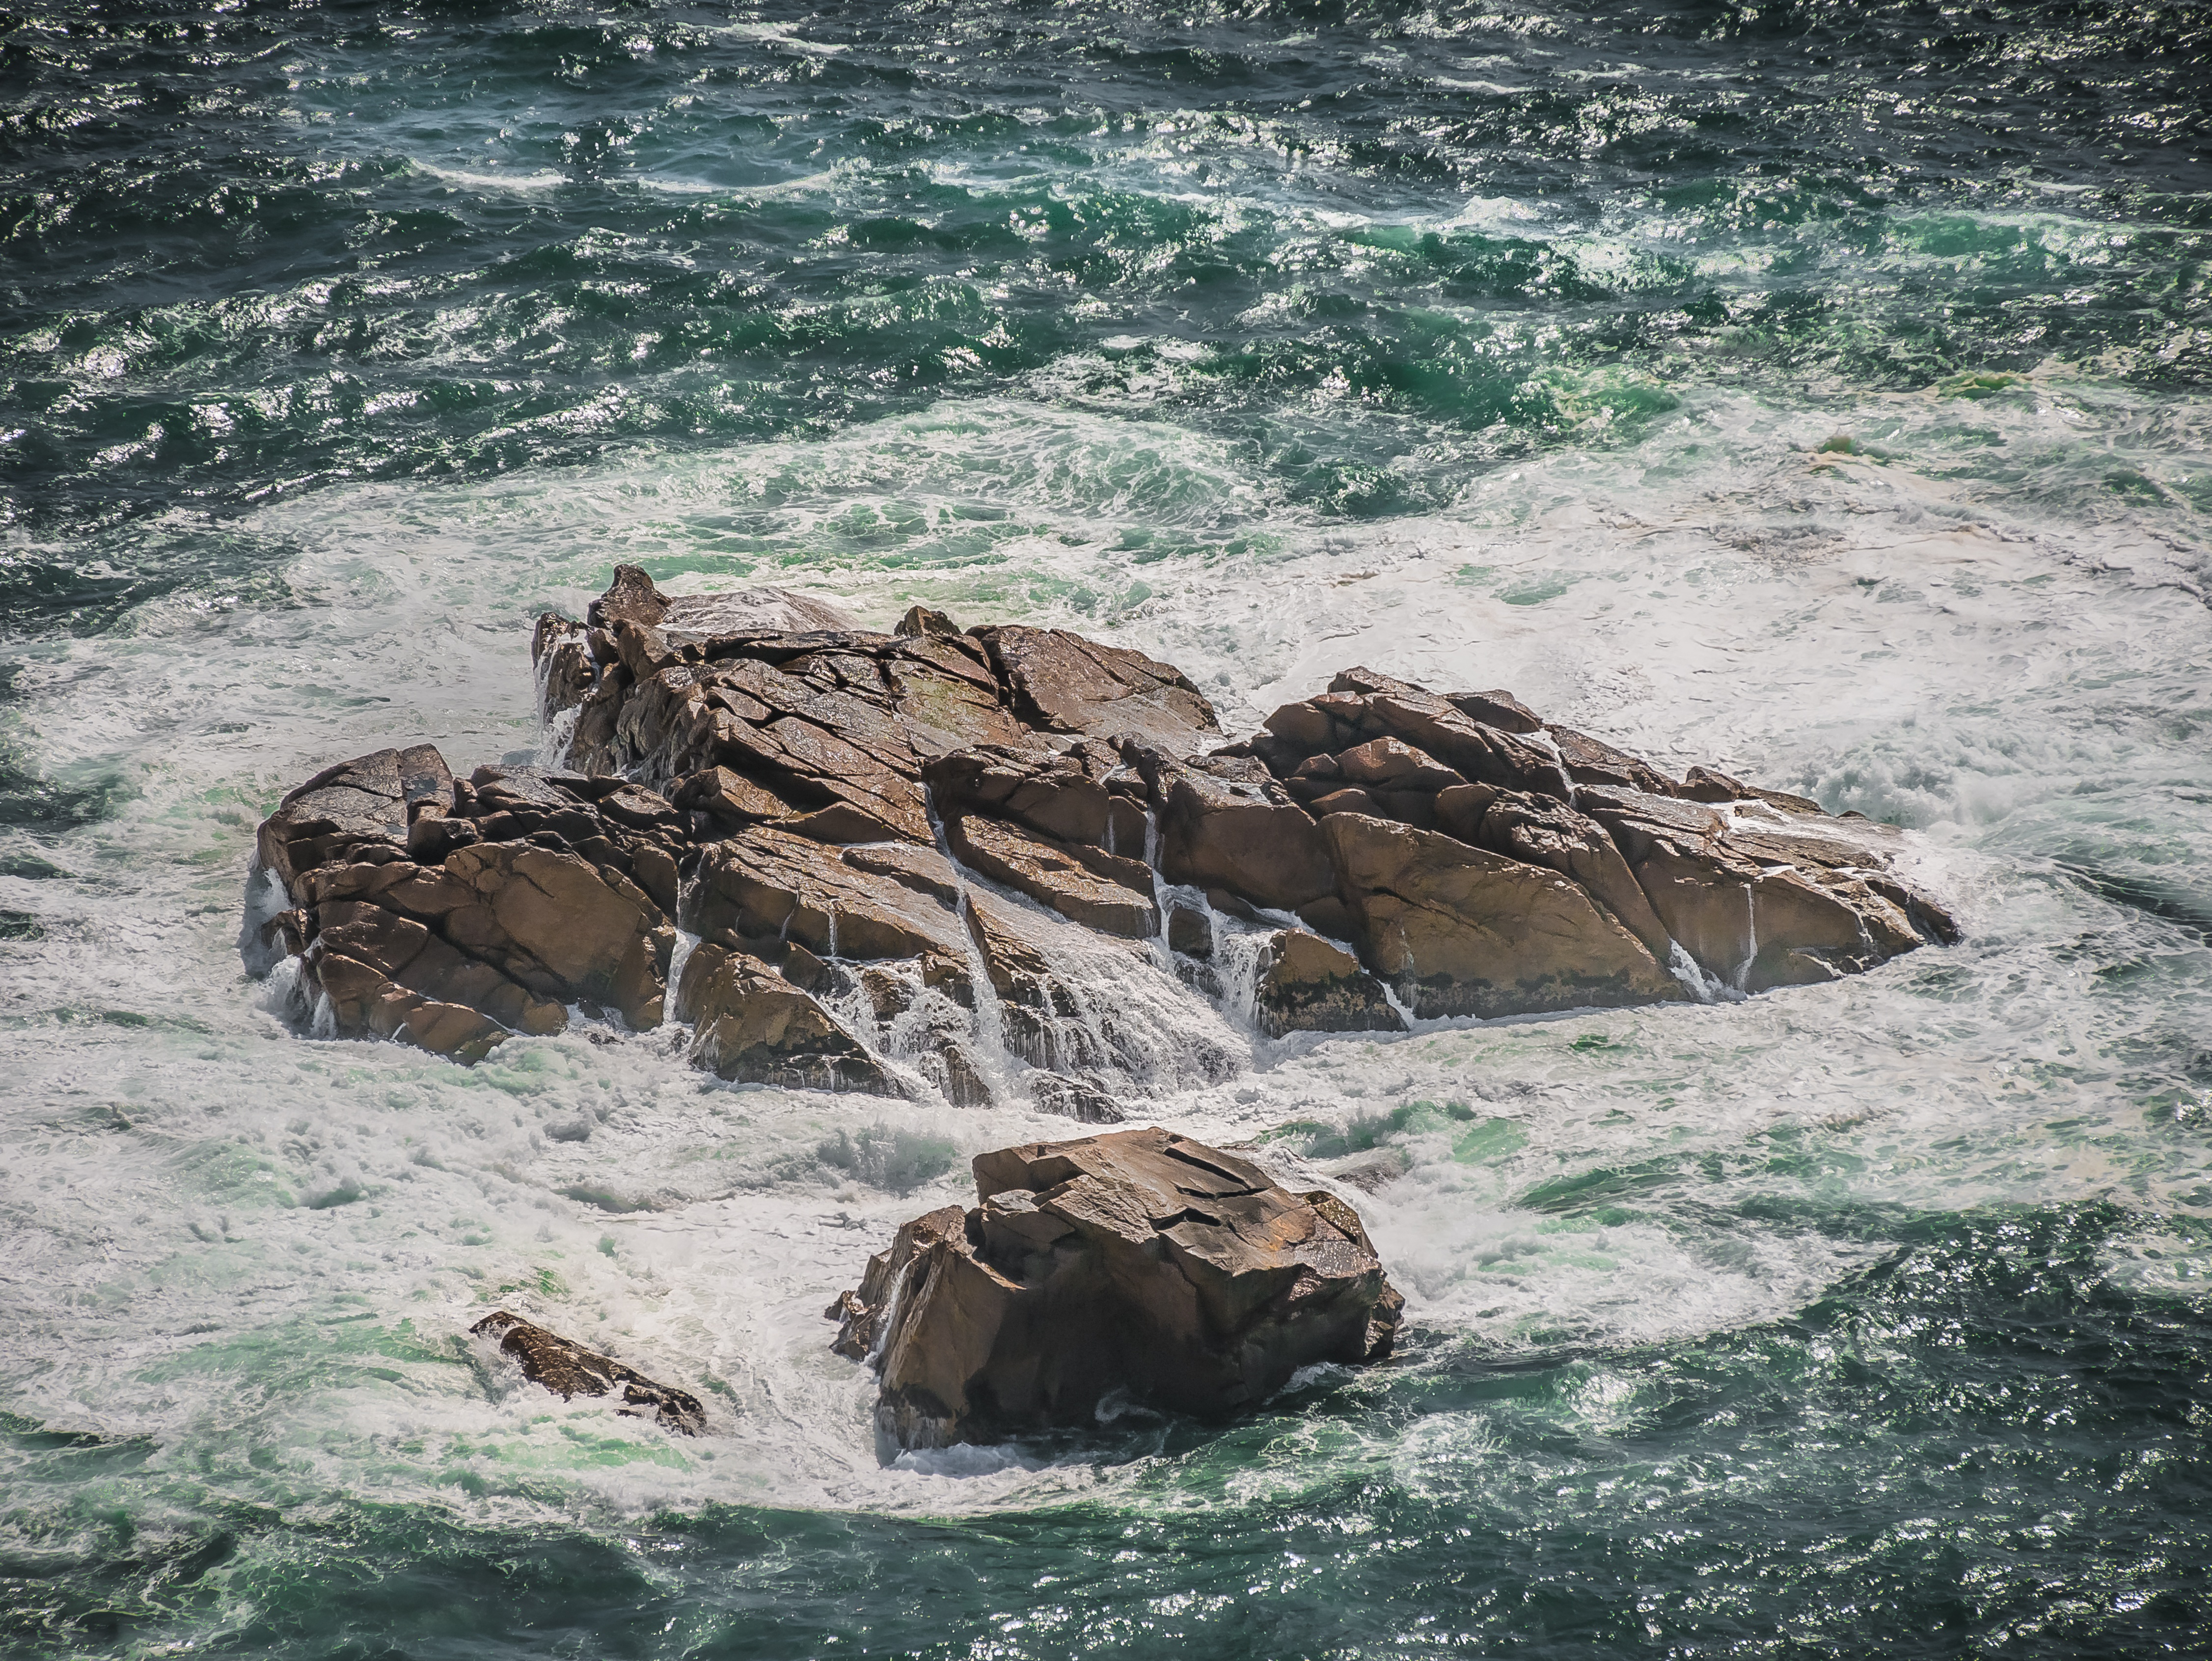
landscape, sea, coast, water, nature, rock, ocean, shore, wave, surf, vehicle, rapid, terrain, body of water, portugal, atlantic, algarve, rock formations, wind wave